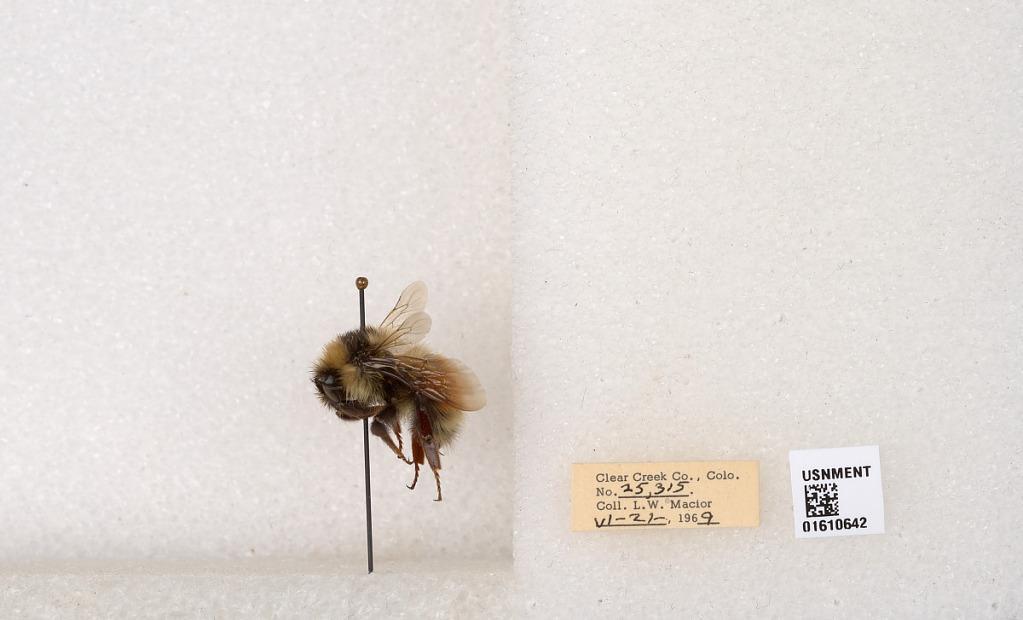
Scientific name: Bombus (Pyrobombus) sylvicola Kirby
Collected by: L. Macior
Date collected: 1969-6-21
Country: United States
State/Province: Colorado
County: Clear Creek
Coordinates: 39.6891, -105.644